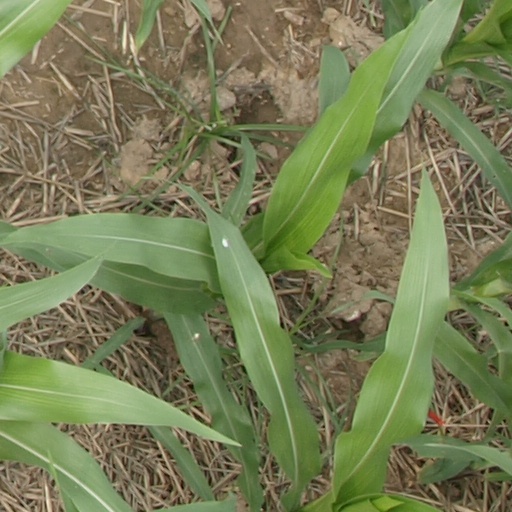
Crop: maize; corn